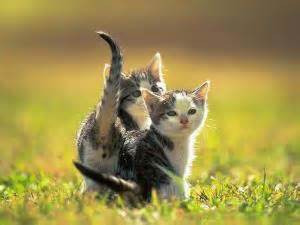
Label: gatto